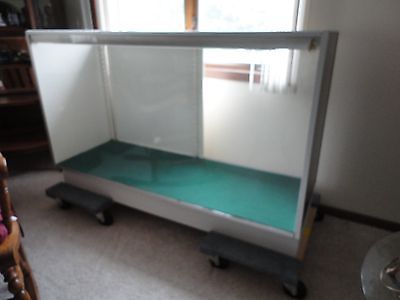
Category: cabinet